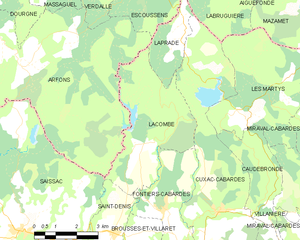
Carte des communes françaises: Lacombe